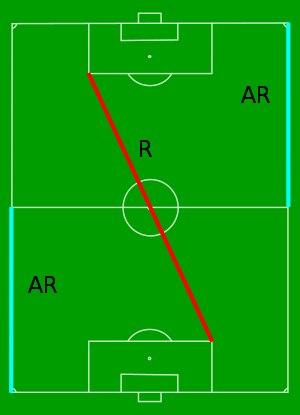
La loi 6 du football fait partie des lois du jeu régissant le football, maintenues par l'International Football Association Board. La loi 6 se rapporte aux autres arbitres qui peuvent être désignés pour aider l’arbitre principal lors d’un match.